Virtual Boy Wario Land

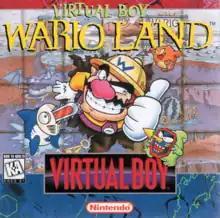
North American cover art

Virtual Boy Wario Land is a 1995 platform game developed and published by Nintendo for the Virtual Boy. It stars Wario, who finds himself deep underground after stumbling upon a treasure-filled cave and must find his way back to the surface. Throughout the journey, the player explores and searches for items and power-ups while fighting enemies and defeating bosses. Wario has the ability to jump between the background and foreground at certain points, making use of Virtual Boy's stereoscopic 3D effect.